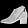
Label: Ankle boot